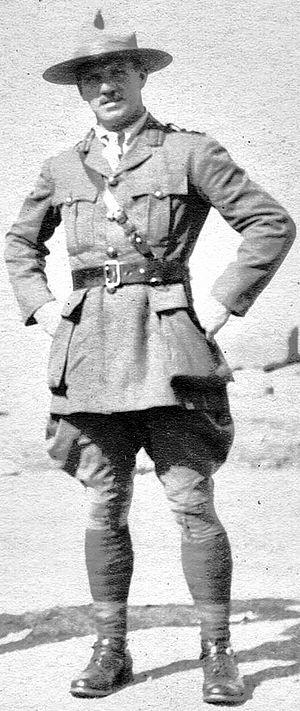
Raymond Cafferata est un inspecteur de police britannique qui servit principalement en Palestine mandataire. Il était le chef de la police d'Hébron lors des massacres d'août 1929 et fut la cible d'un attentat à la voiture piégée orchestré par l'Irgoun le 15 février 1946.
Le massacre d'Hébron de 1929, parfois nommé pogrom d'Hébron, s'est déroulé le 24 août 1929 dans la ville d'Hébron, en Palestine mandataire. Des Arabes y tuent environ 67 Juifs, en blessent 53 et pillent des maisons et des synagogues. 435 Juifs survivent aux événements dont 300 environ grâce à l'intervention de voisins arabes. Ils sont évacués par les autorités britanniques les jours qui suivent.